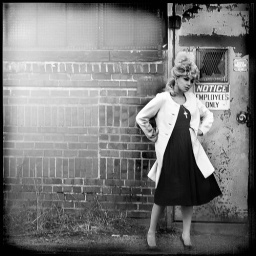
the chartreuse hat is lost in the black and white